Vushtrri massacre

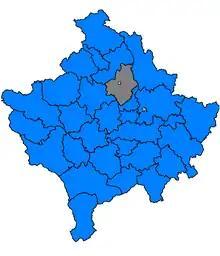
Location of Vushtrri in Kosovo

The Vushtrri massacre was the mass killing of Kosovo Albanian refugees near Vushtrri, during the Kosovo War on 2–3 May 1999.